Johannes Elias Teijsmann

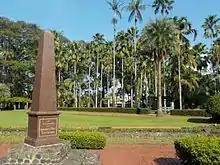
A monument to honor Johannes Elias Teysmann at Bogor Botanical Garden Indonesia

Johannes Elias Teijsmann (1 June 1808 – 22 June 1882) was a biologist, botanist and plant collector. He was born in Arnhem, The Netherlands.